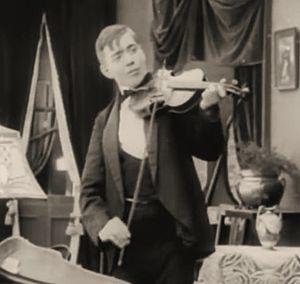
Karl Brown, né le 26 décembre 1896 à McKeesport et mort le 25 mars 1990 à Los Angeles, est un directeur de la photographie, réalisateur et scénariste américain.